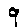
Label: 9